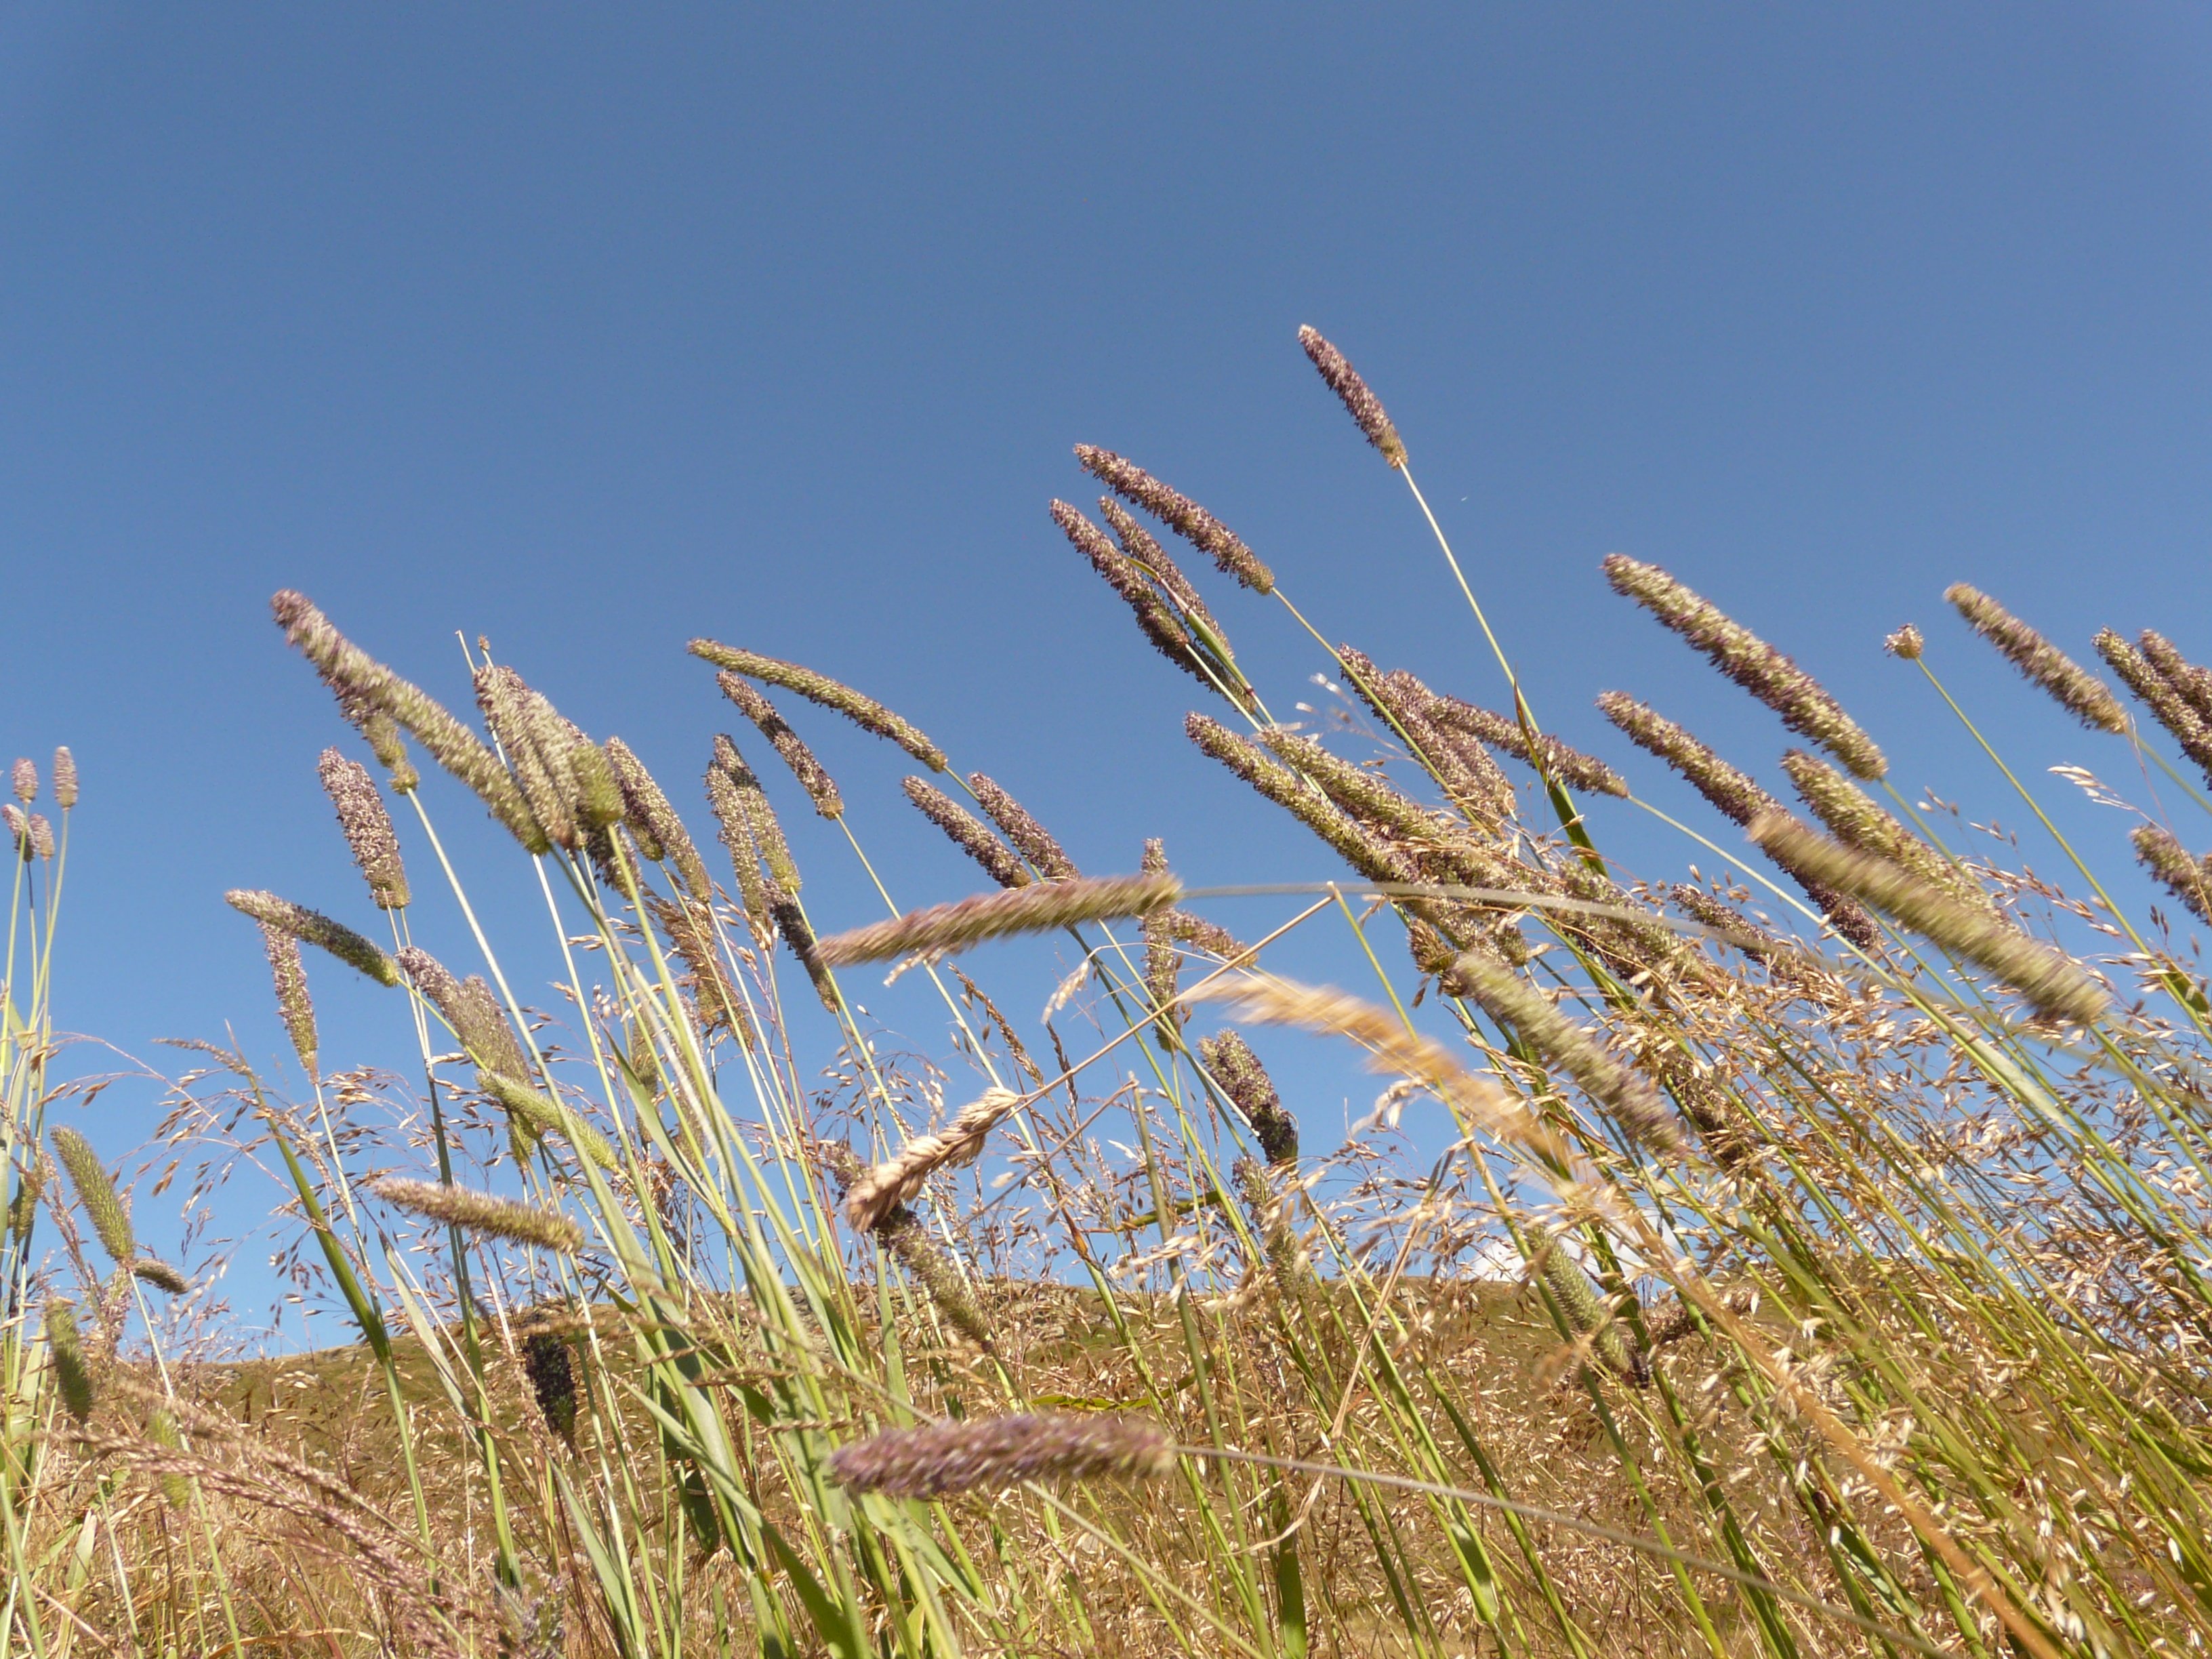
nature, grass, plant, sky, field, meadow, prairie, flower, wind, frost, crop, flora, wildflower, blade of grass, grassland, habitat, ecosystem, grasses, steppe, flowering plant, natural environment, grass family, phragmites